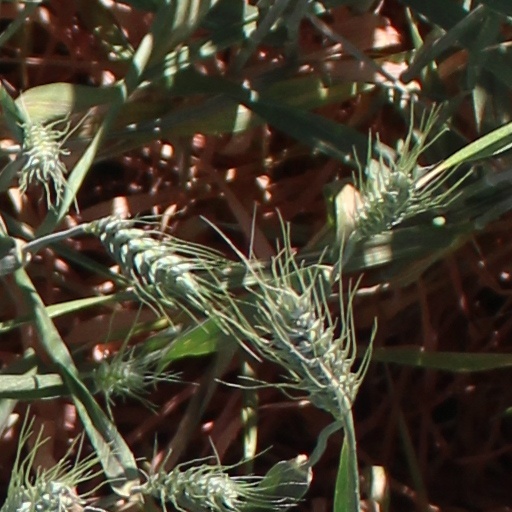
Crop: wheat